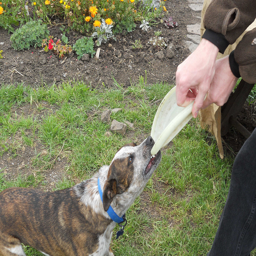
a dog is pulling on a frisbee with its owner
A dog pulling on a frisbee being held by another person.
The dog is playing with a Frisbee with his owner.
A dog trying to get a Frisbee away from someone.
A dog chewing on something a person is holding.